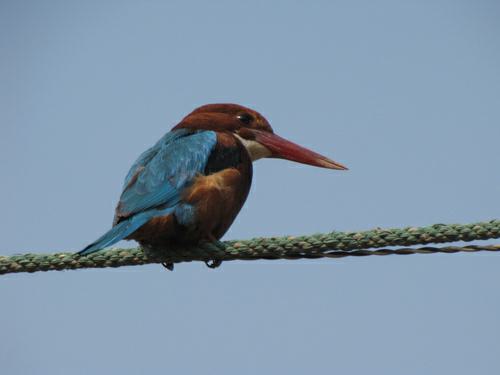
A photo of a white breasted kingfisher